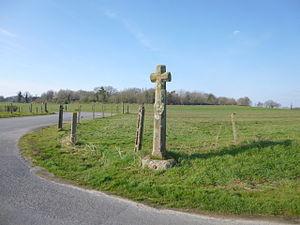
Vue du Rocher de la Piochais, entre Landéan et Louvigné-du-Désert.
La deuxième bataille du Rocher de La Piochais a lieu pendant la Chouannerie. Le 21 décembre 1795, un convoi républicain venu de Fougères tente de ravitailler Saint-Georges-de-Reintembault, assiégé par les Chouans. Mais les Républicains tombent dans une embuscade et sont écrasés. Ce fut la bataille la plus meurtrière pour les "Bleus" en Ille-et-Vilaine depuis la Virée de Galerne.